West Side Historic District (Aurora, Illinois)

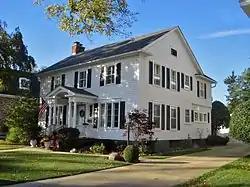
Charles P. Burton House, a significant building in the district

The West Side Historic District is a set of ninety-eight buildings on the west side of the Fox River in Aurora, Illinois. Of these, seventy-seven contribute to the historical value of the district.